Columbus Junction, Iowa

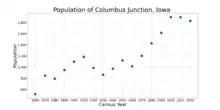
The population of Columbus Junction, Iowa from US census data

As of the census of 2020, there were 1,830 people, 655 households, and 438 families residing in the city. The population density was 873.8 inhabitants per square mile (337.4/km). There were 719 housing units at an average density of 343.3 per square mile (132.6/km). The racial makeup of the city was 49.5% White, 1.4% Black or African American, 1.3% Native American, 10.2% Asian, 0.0% Pacific Islander, 23.2% from other races and 14.3% from two or more races. Hispanic or Latino persons of any race comprised 45.4% of the population.